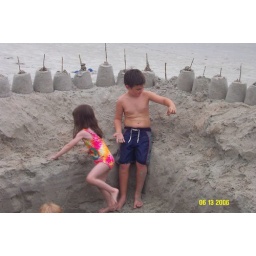
Huge sand castle built by another family